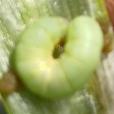
Crop: Onion
Condition: caterpillar-p